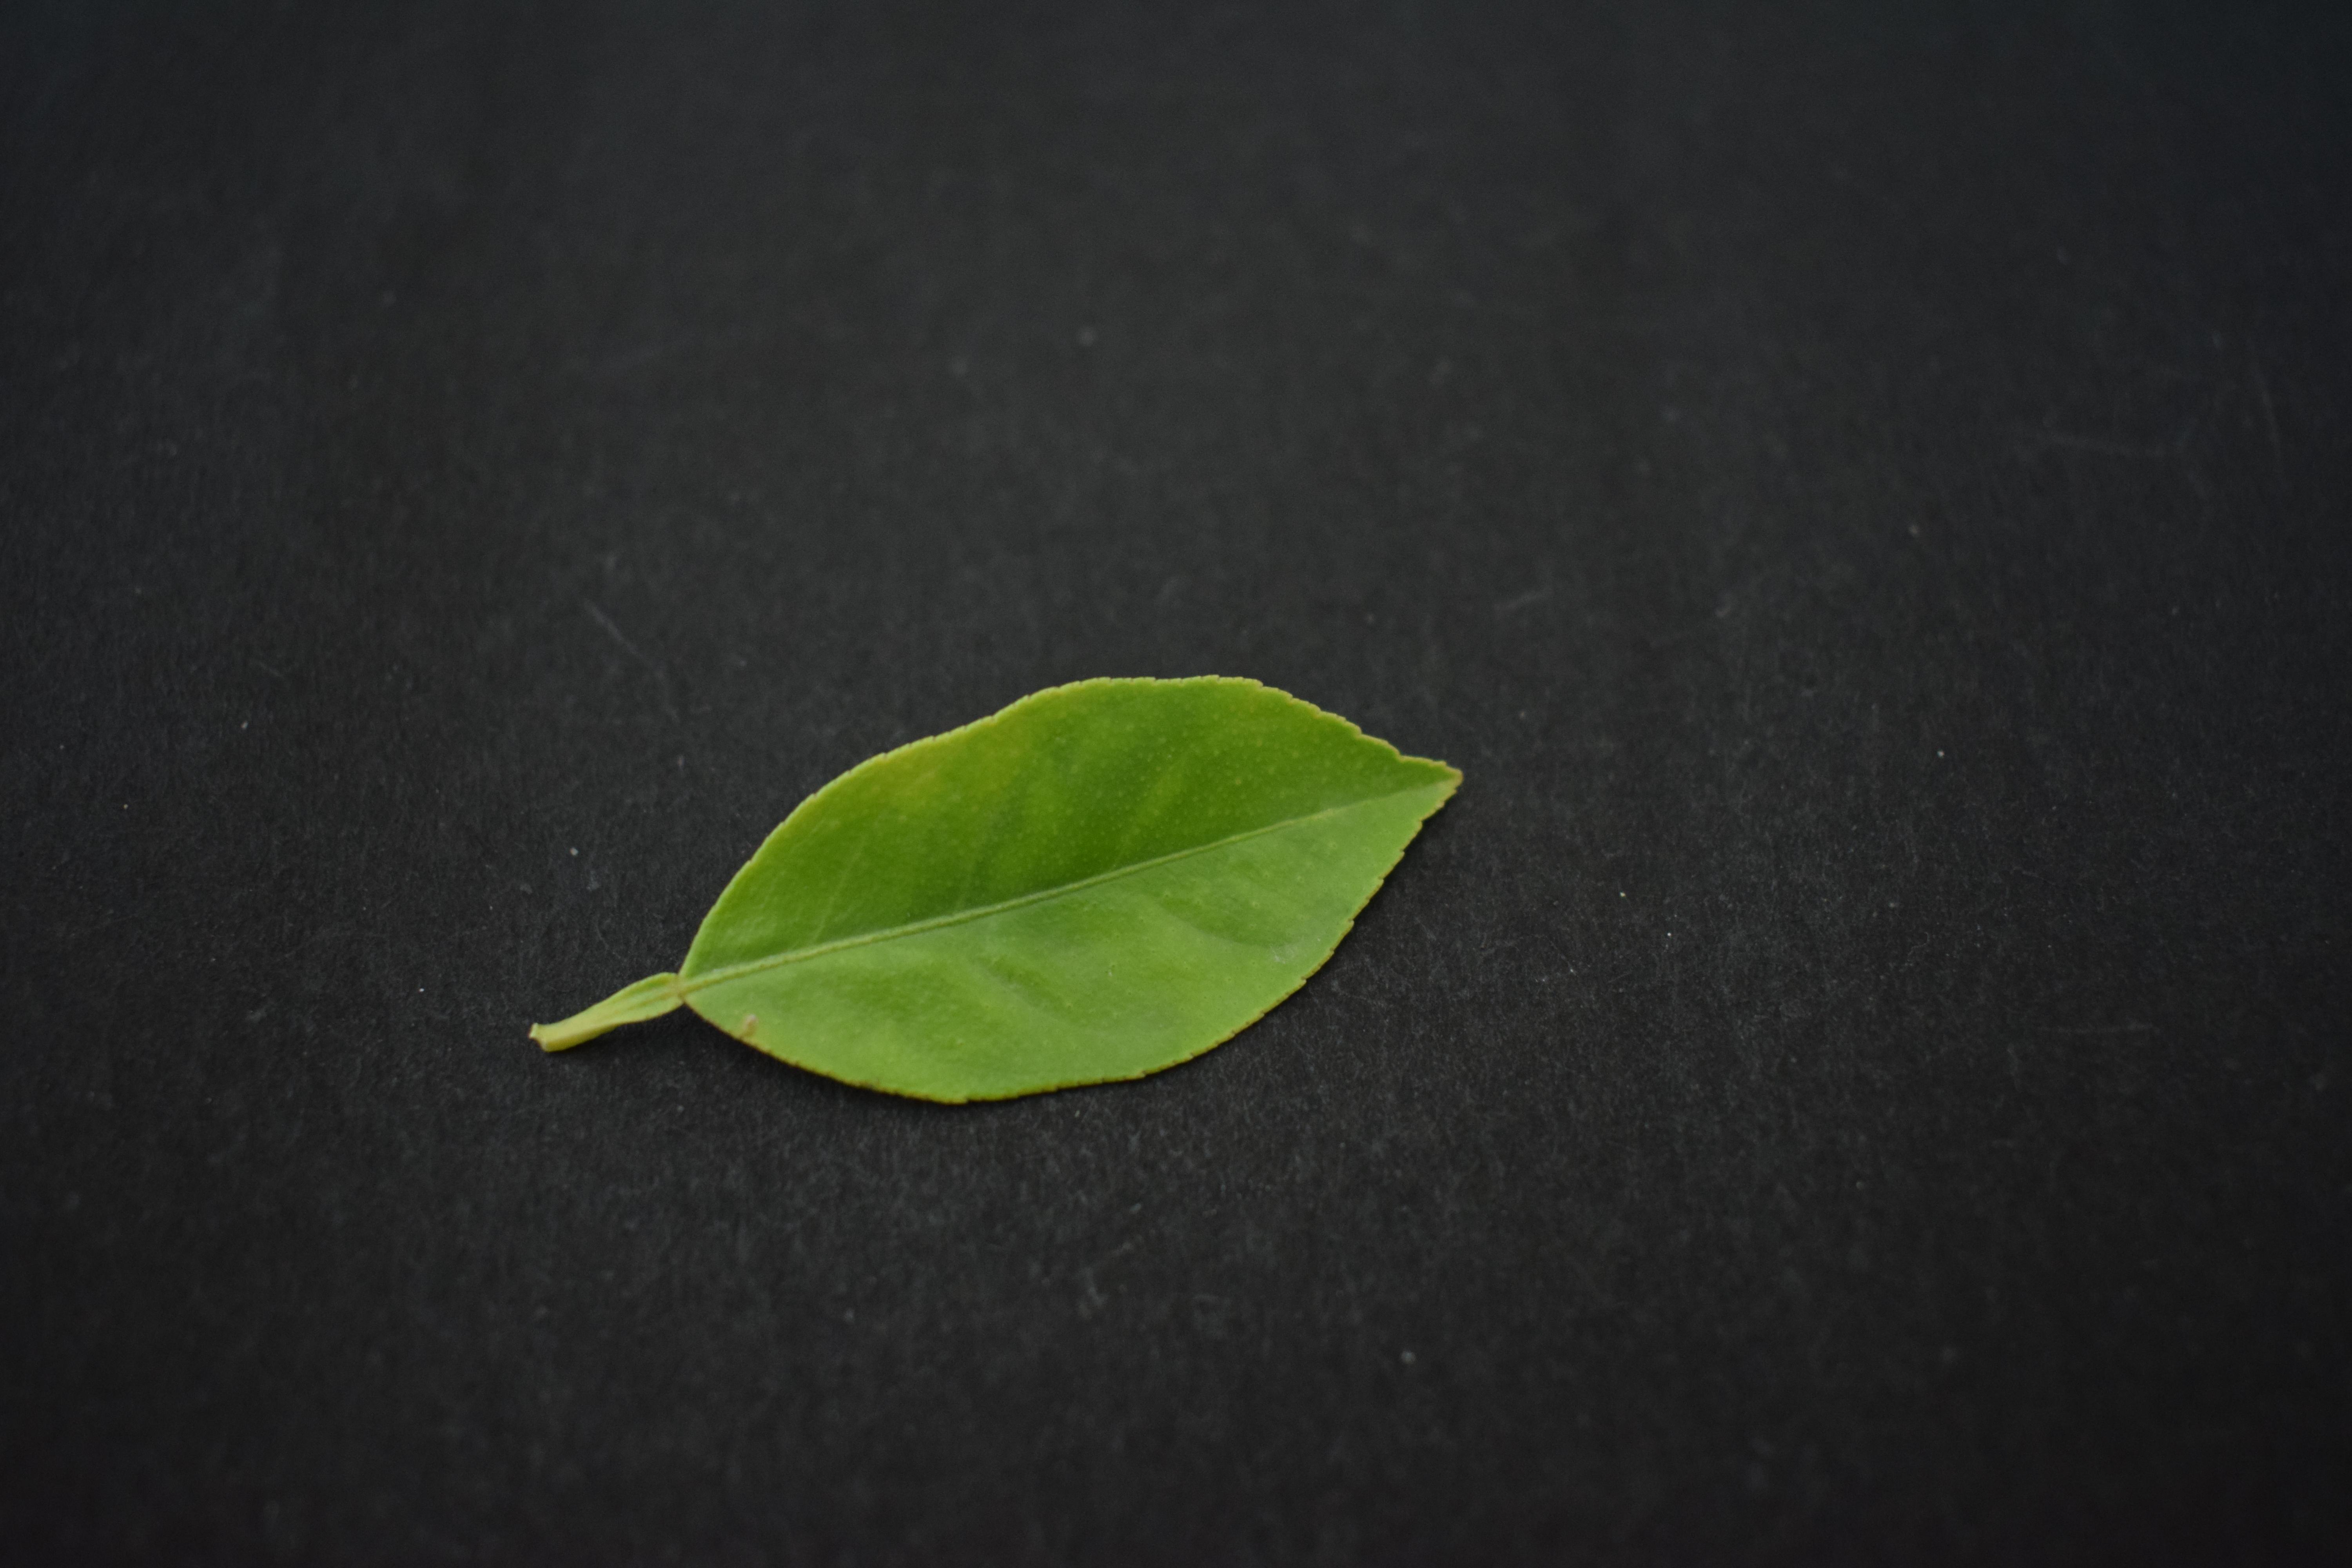
Plant species: Lemon